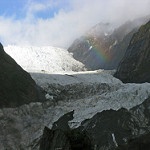
Scene: Outdoor